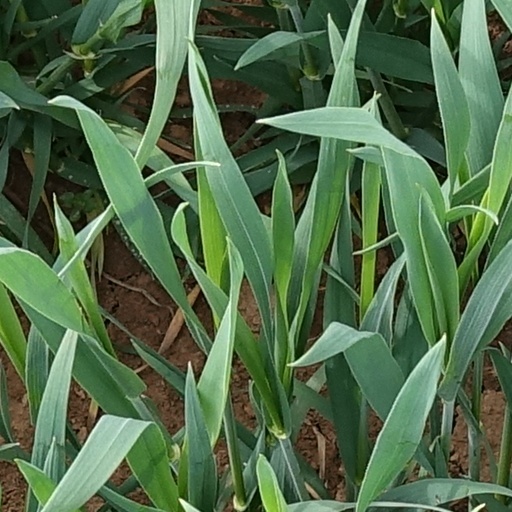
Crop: wheat